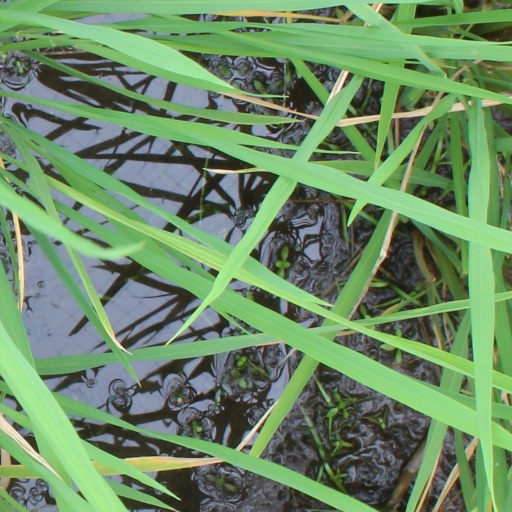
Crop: rice